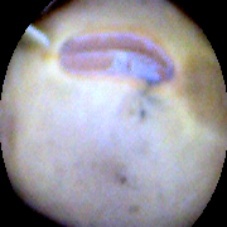
Label: Intact